Economy of Armenia

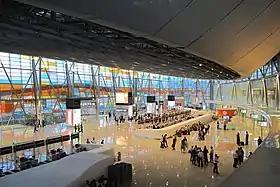
Zvartnots International Airport main concourse

Since transition of power to new leadership in 2018 Armenian government works on improving domestic business environment. Numerous formerly privileged business are now required to pay taxes and officially register all workers. Mainly due to this there were 9.7% more payroll employees registered in January 2019 as compared to January 2018.